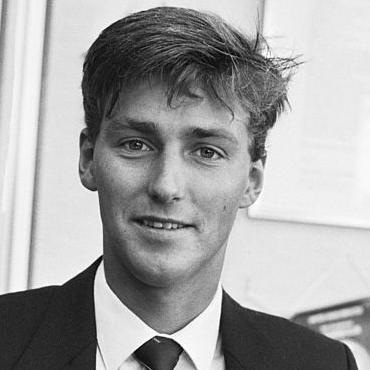
Age: 22